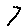
Label: 7